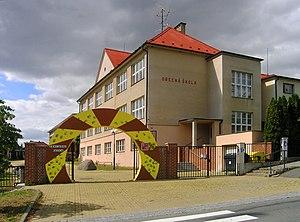
Kamenice est une commune du district de Prague-Est, dans la région de Bohême-Centrale, en République tchèque. Sa population s'élevait à 4 664 habitants en 2020.